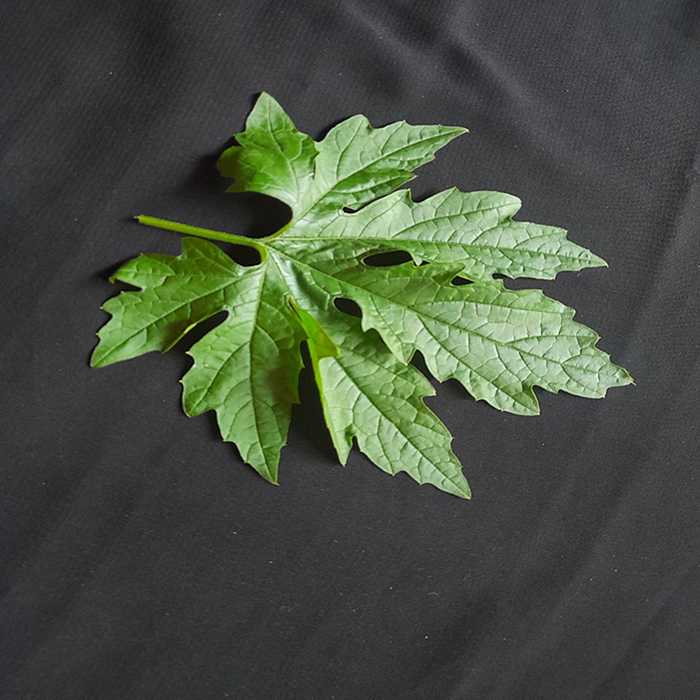
Plant: Bitter Gourd
Label: Fresh leaf